Armenian Cypriots

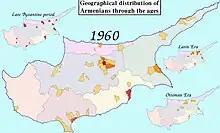
Geographical distribution of Armenian-Cypriots

With the arrival of the British in July 1878 and their progressive administration, the already small Armenian community of the island was particularly strengthened. Known for their linguistic skills, several Armenians were contracted to Cyprus to work as interpreters and public servants at the consulates and the British administration, such as Apisoghom Utidjian. The number of Armenians in Cyprus significantly increased following the massive deportations, the massacres and the genocide perpetrated by the Ottomans and the Young Turks. Cyprus welcomed over 10,000 refugees from Cilicia, Smyrna and Constantinople, who arrived in Larnaca and all its other harbours, about 1,500 of them made the island their new home. Industrious, cultivated and progressive, they brought new life into the old community and establish themselves as people of the arts, letters and sciences, entrepreneurs and merchants, craftsmen and photographers, as well as professionals who introduced new crafts, dishes and sweets to the island, thus contributing to Cyprus' socioeconomic and cultural development. The newcomers established associations, choirs, sports groups, Scout groups, bands, churches, schools and cemeteries throughout Cyprus. Armenians were the first locksmiths, mechanics, seat, comb and stamp makers, upholsterers, watchmakers and zincographers in Cyprus. They were the first to introduce the cinema, they significantly improved the craft of shoemaking and it was Armenians who first introduced Armenian bastourma, baklava, dried apricots, gassosa, gyros, halva, ice cubes, koubes, lahmadjoun, lokmadhes and pompes into the Cypriot cuisine. Armenians also introduced two techniques of embroidery needlework: the Aintab work and the Marash work.